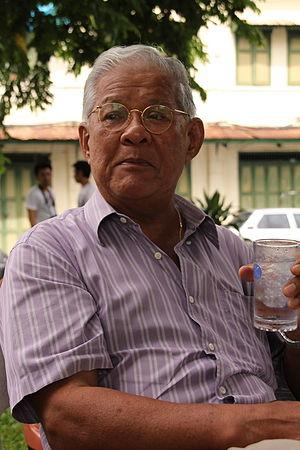
Srisakra Vallibhotama est un historien et anthropologue thaïlandais né en 1938.